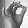
ASL letter: F